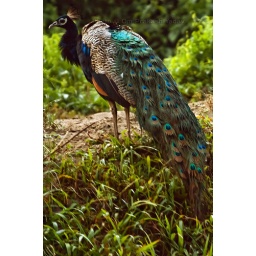
On the banks of Rapti river in the forest of Chitwan